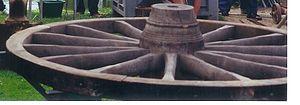
Le charron, ou maître charron, était un artisan spécialiste du bois et du métal. Il concevait, fabriquait, entretenait ou adaptait, réparait les véhicules avant la motorisation, parmi lesquels les voitures communes de transport ou de charge et les engins agricoles et artisanaux : chariot à timon et quatre roues, charrette à brancards, char à bancs, corbillard, binard, tombereau, wagons, charrue simple ou à avant-train, brouette, civière à roues à seize rais, etc.